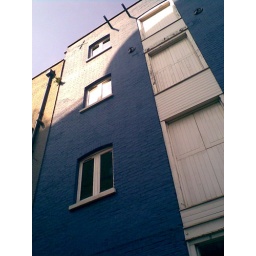
Sky blue apartment building near the Clink Prison